Manoir de Jaillac

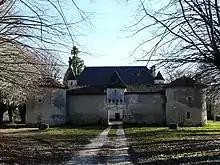
Entrance to Manoir de Jaillac

Manoir de Jaillac is a château in Dordogne, Nouvelle-Aquitaine, France.